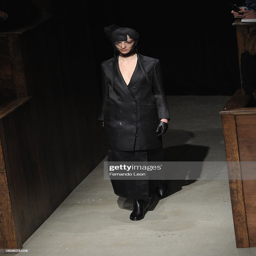
a model walks down the runway at fashion show at skylight modern during fashion week .